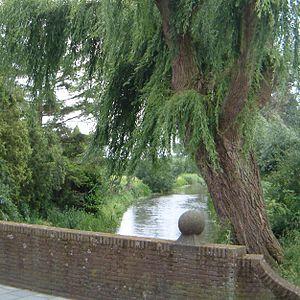
L'Alm est une petite rivière néerlandaise, située dans le nord-ouest de la province du Brabant-Septentrional, et autrefois également dans la province de Gueldre.